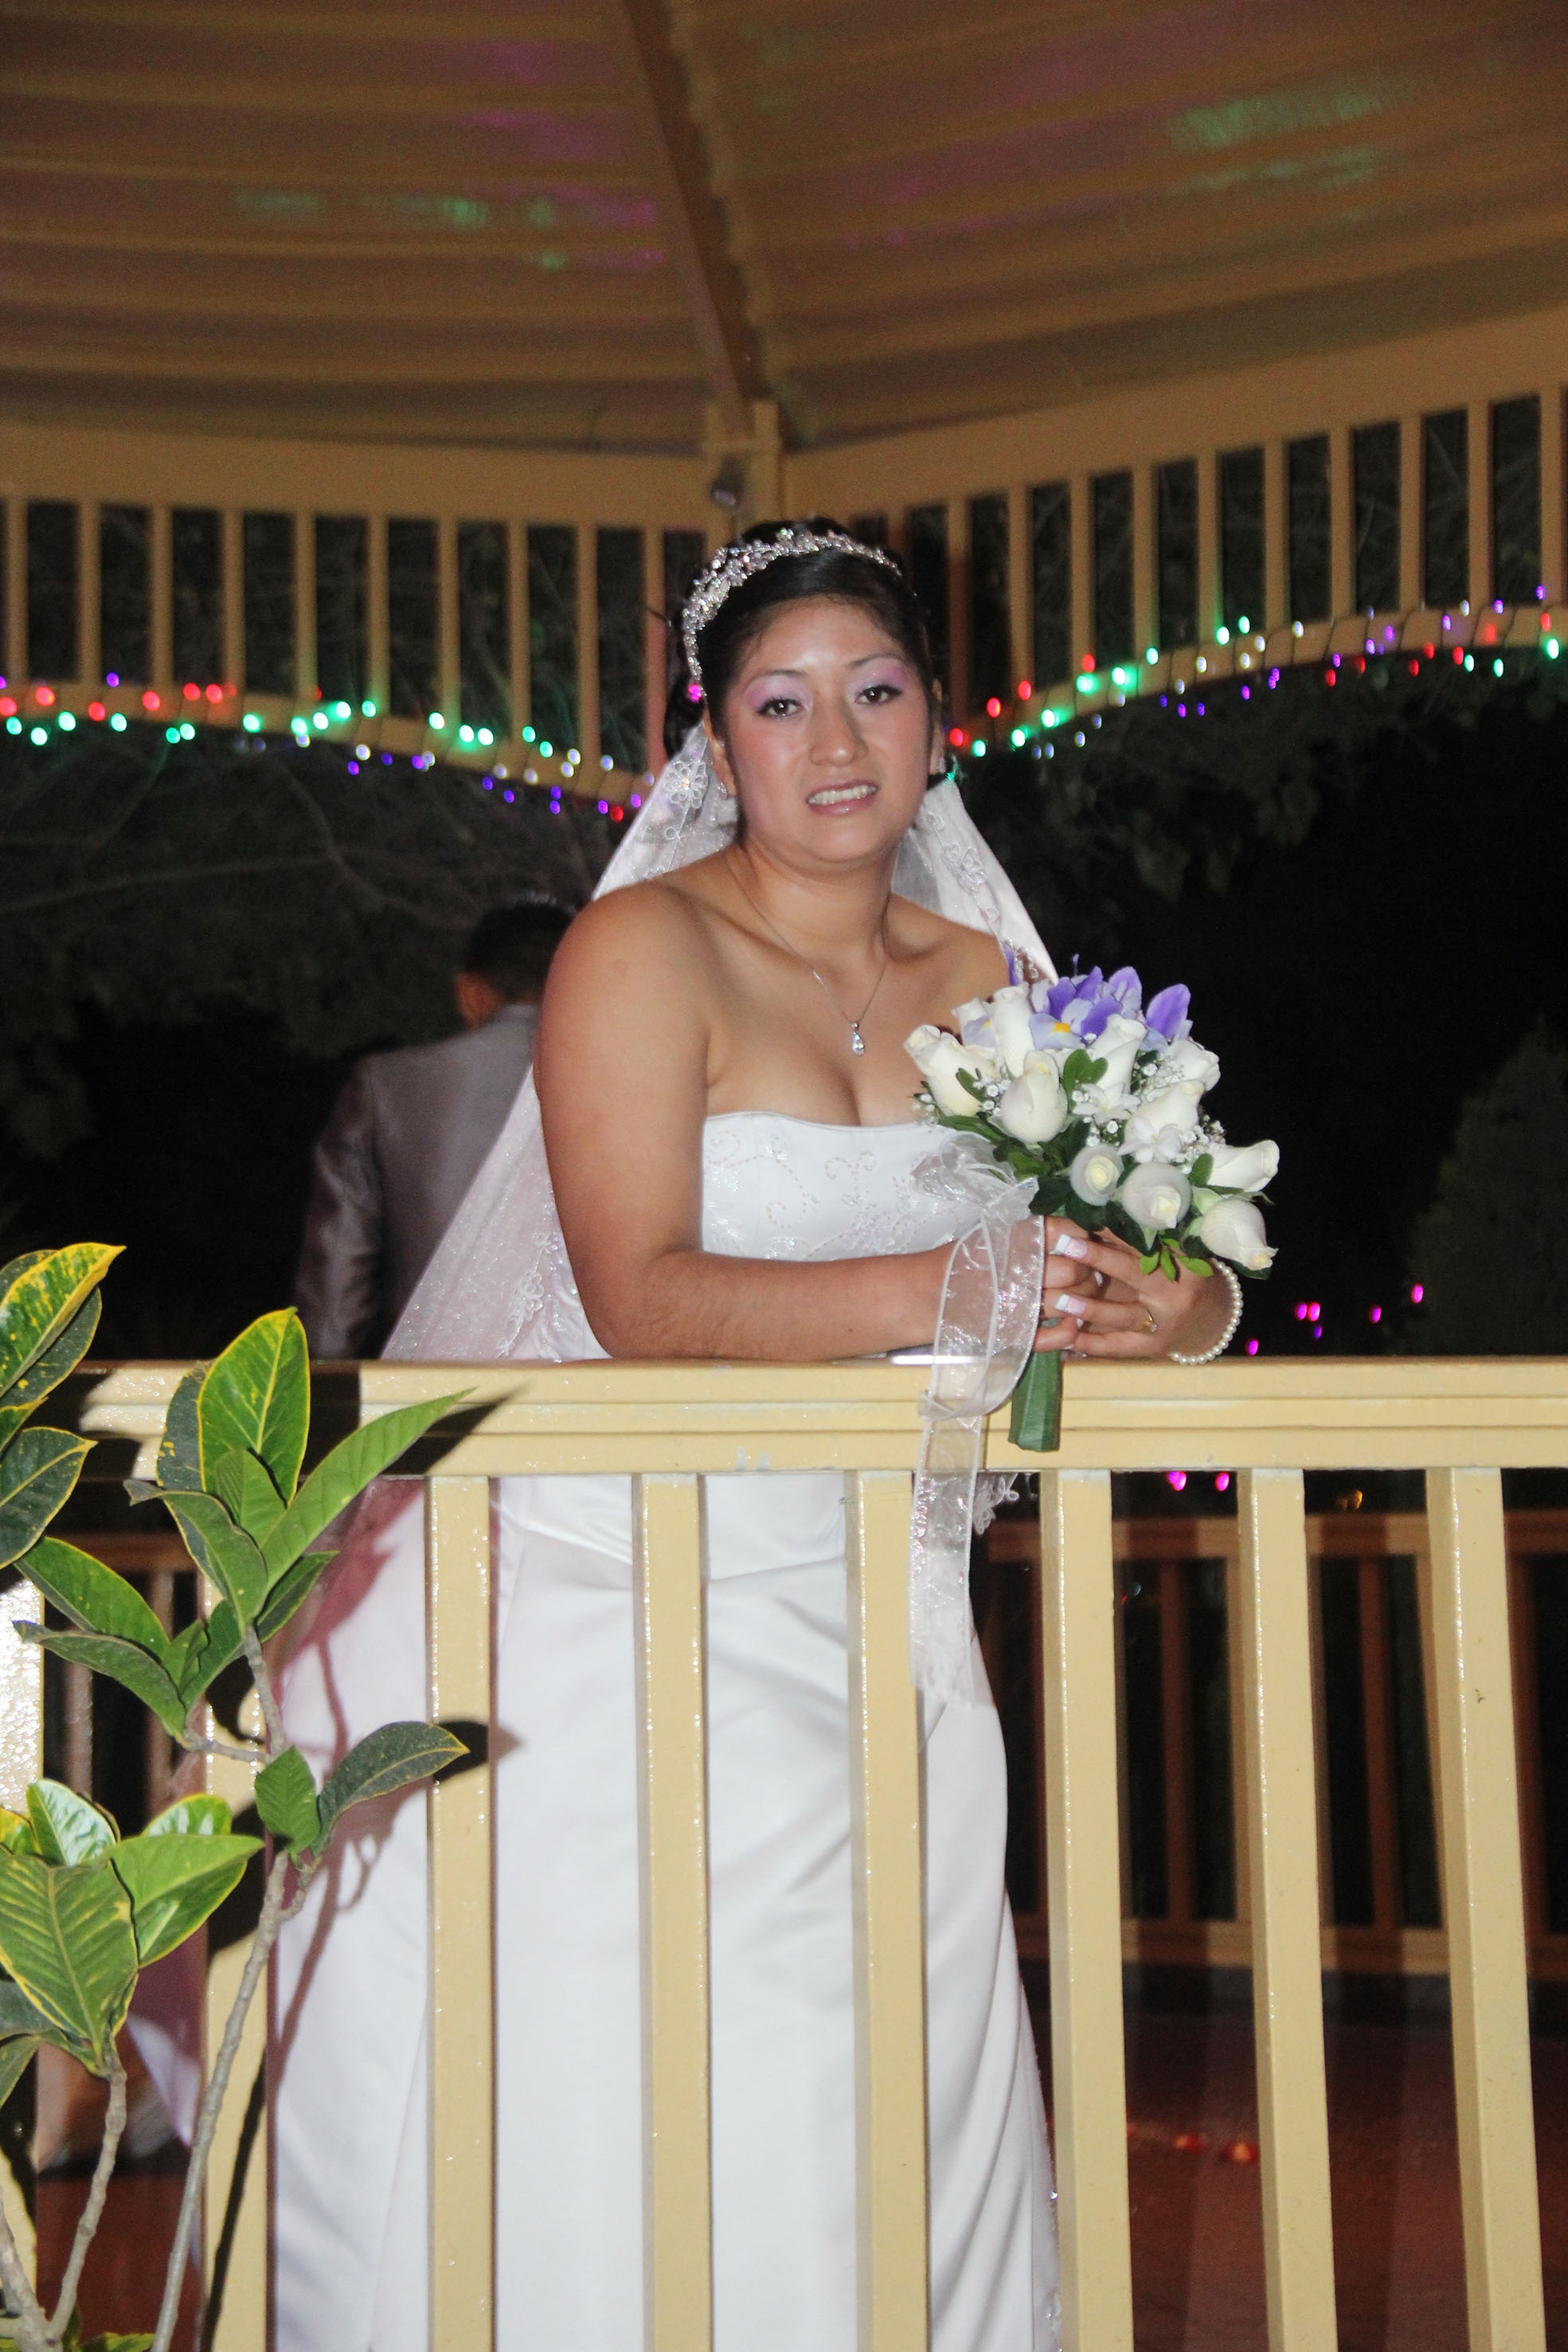
woman, white, wedding, bride, marriage, flowers, ceremony, dress, event, gown, quinceanera, wedding reception